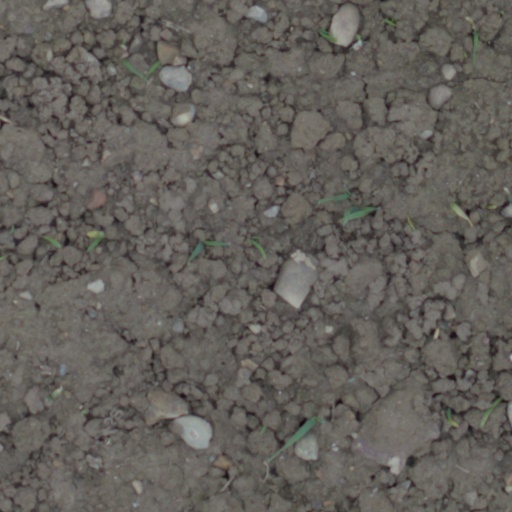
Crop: wheat